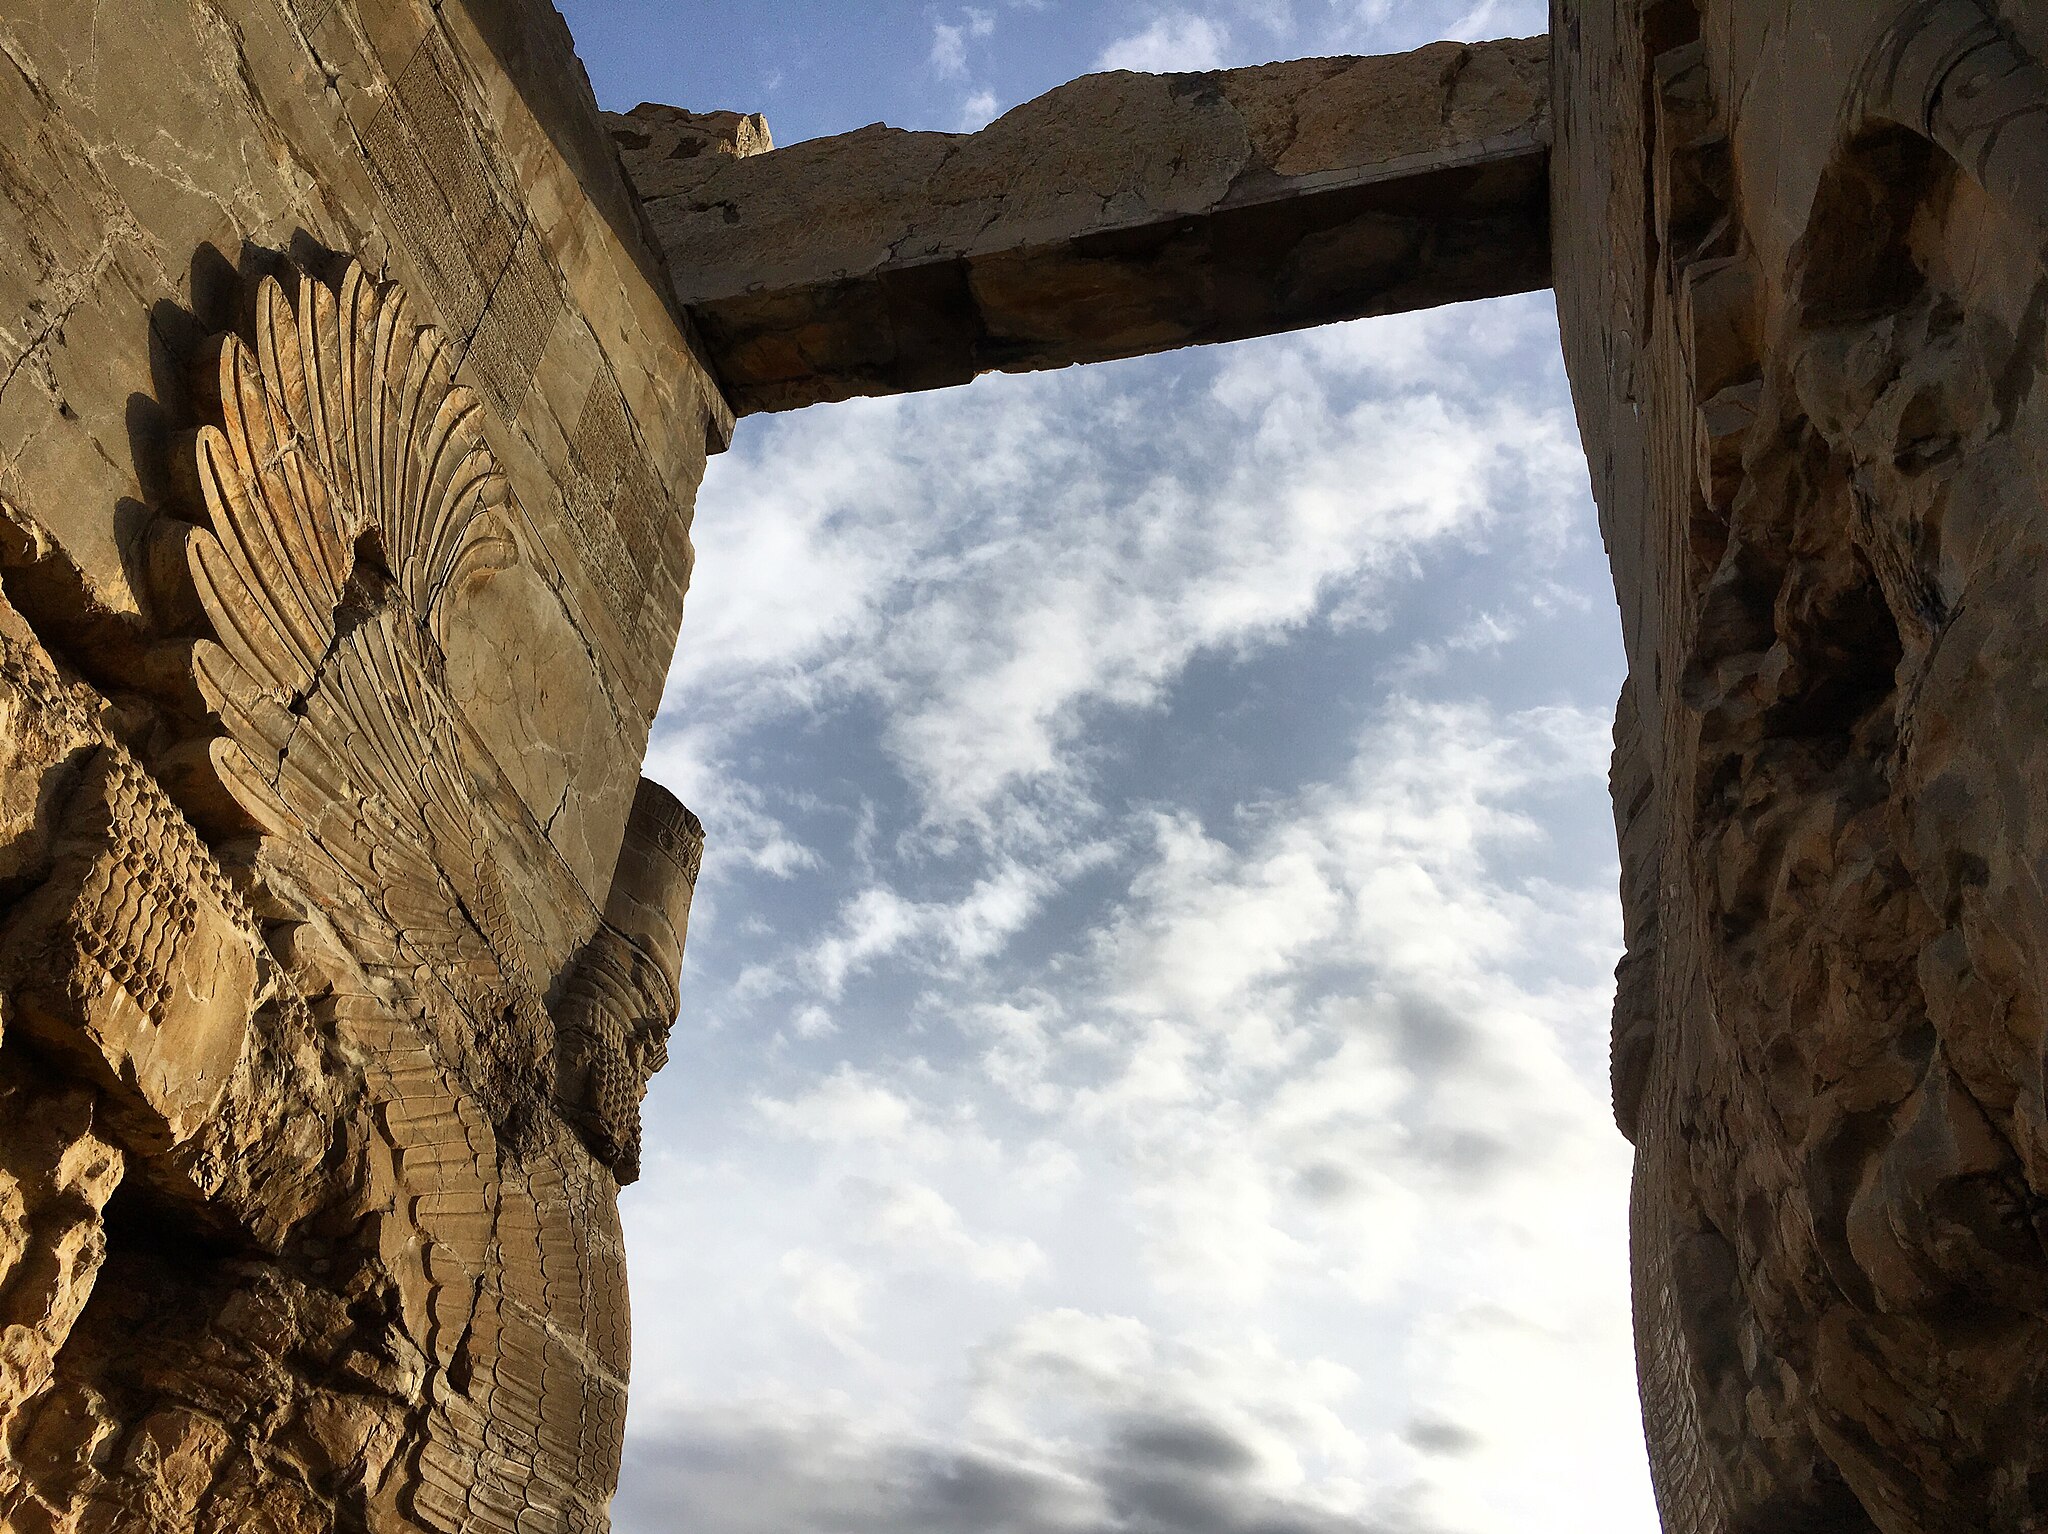
Title: Takers-jamshid
Date: 2017-03-25 08:18:32
Categories: Images from Wiki Loves Monuments 2018, Self-published work, Cultural heritage monuments in Iran with known IDs, Uploaded via Campaign:wlm-ir, Images from Wiki Loves Monuments in Marvdasht, Iran photographs taken on 2017-03-25, Images from Wiki Loves Monuments 2018 in Iran, Details of Gate of All Nations